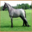
Label: horse